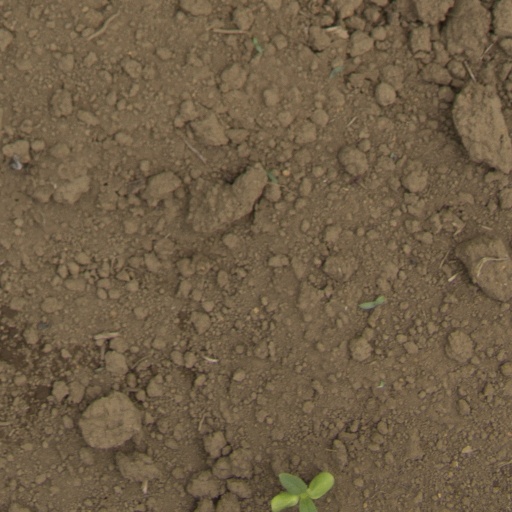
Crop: Jerusalem artichoke